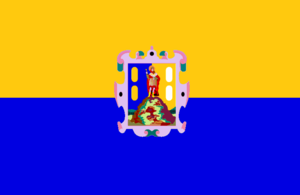
Ceci est une liste des drapeaux utilisés en Mexique. Pour plus d'informations sur le drapeau national, voir l'article drapeau du Mexique.